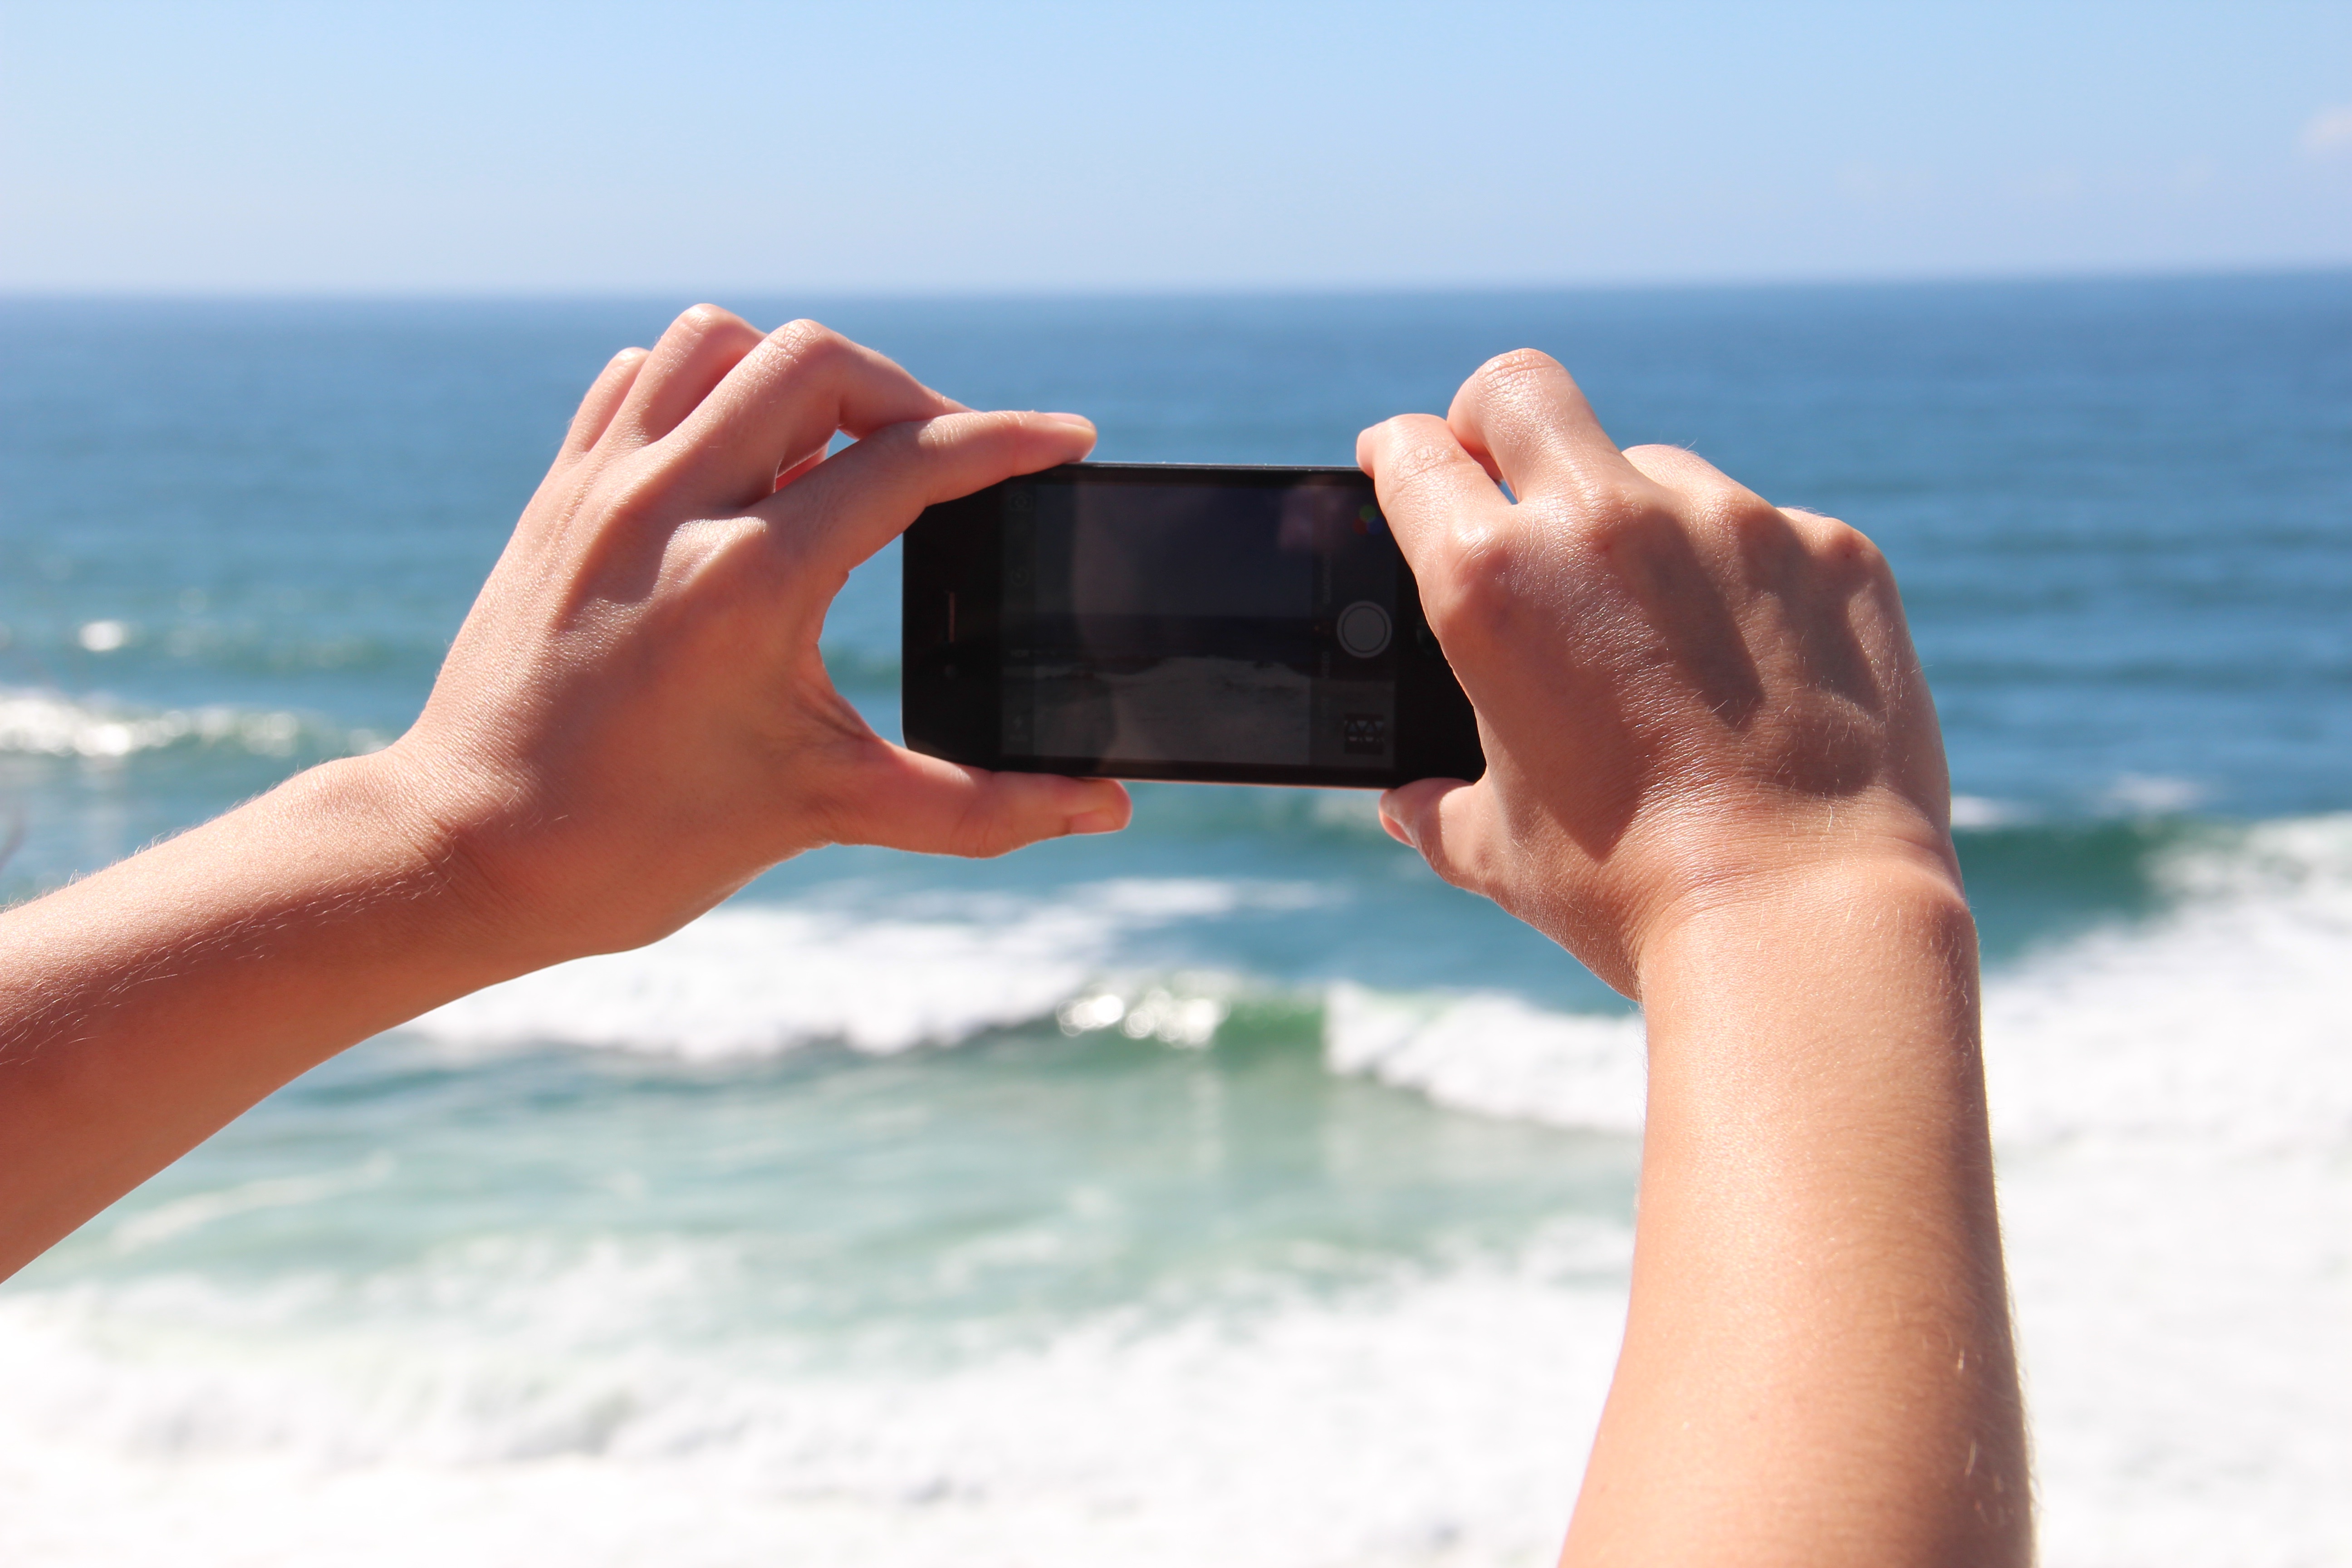
hand, beach, sea, coast, sand, ocean, horizon, shore, wave, vacation, leg, finger, interaction, sun tanning